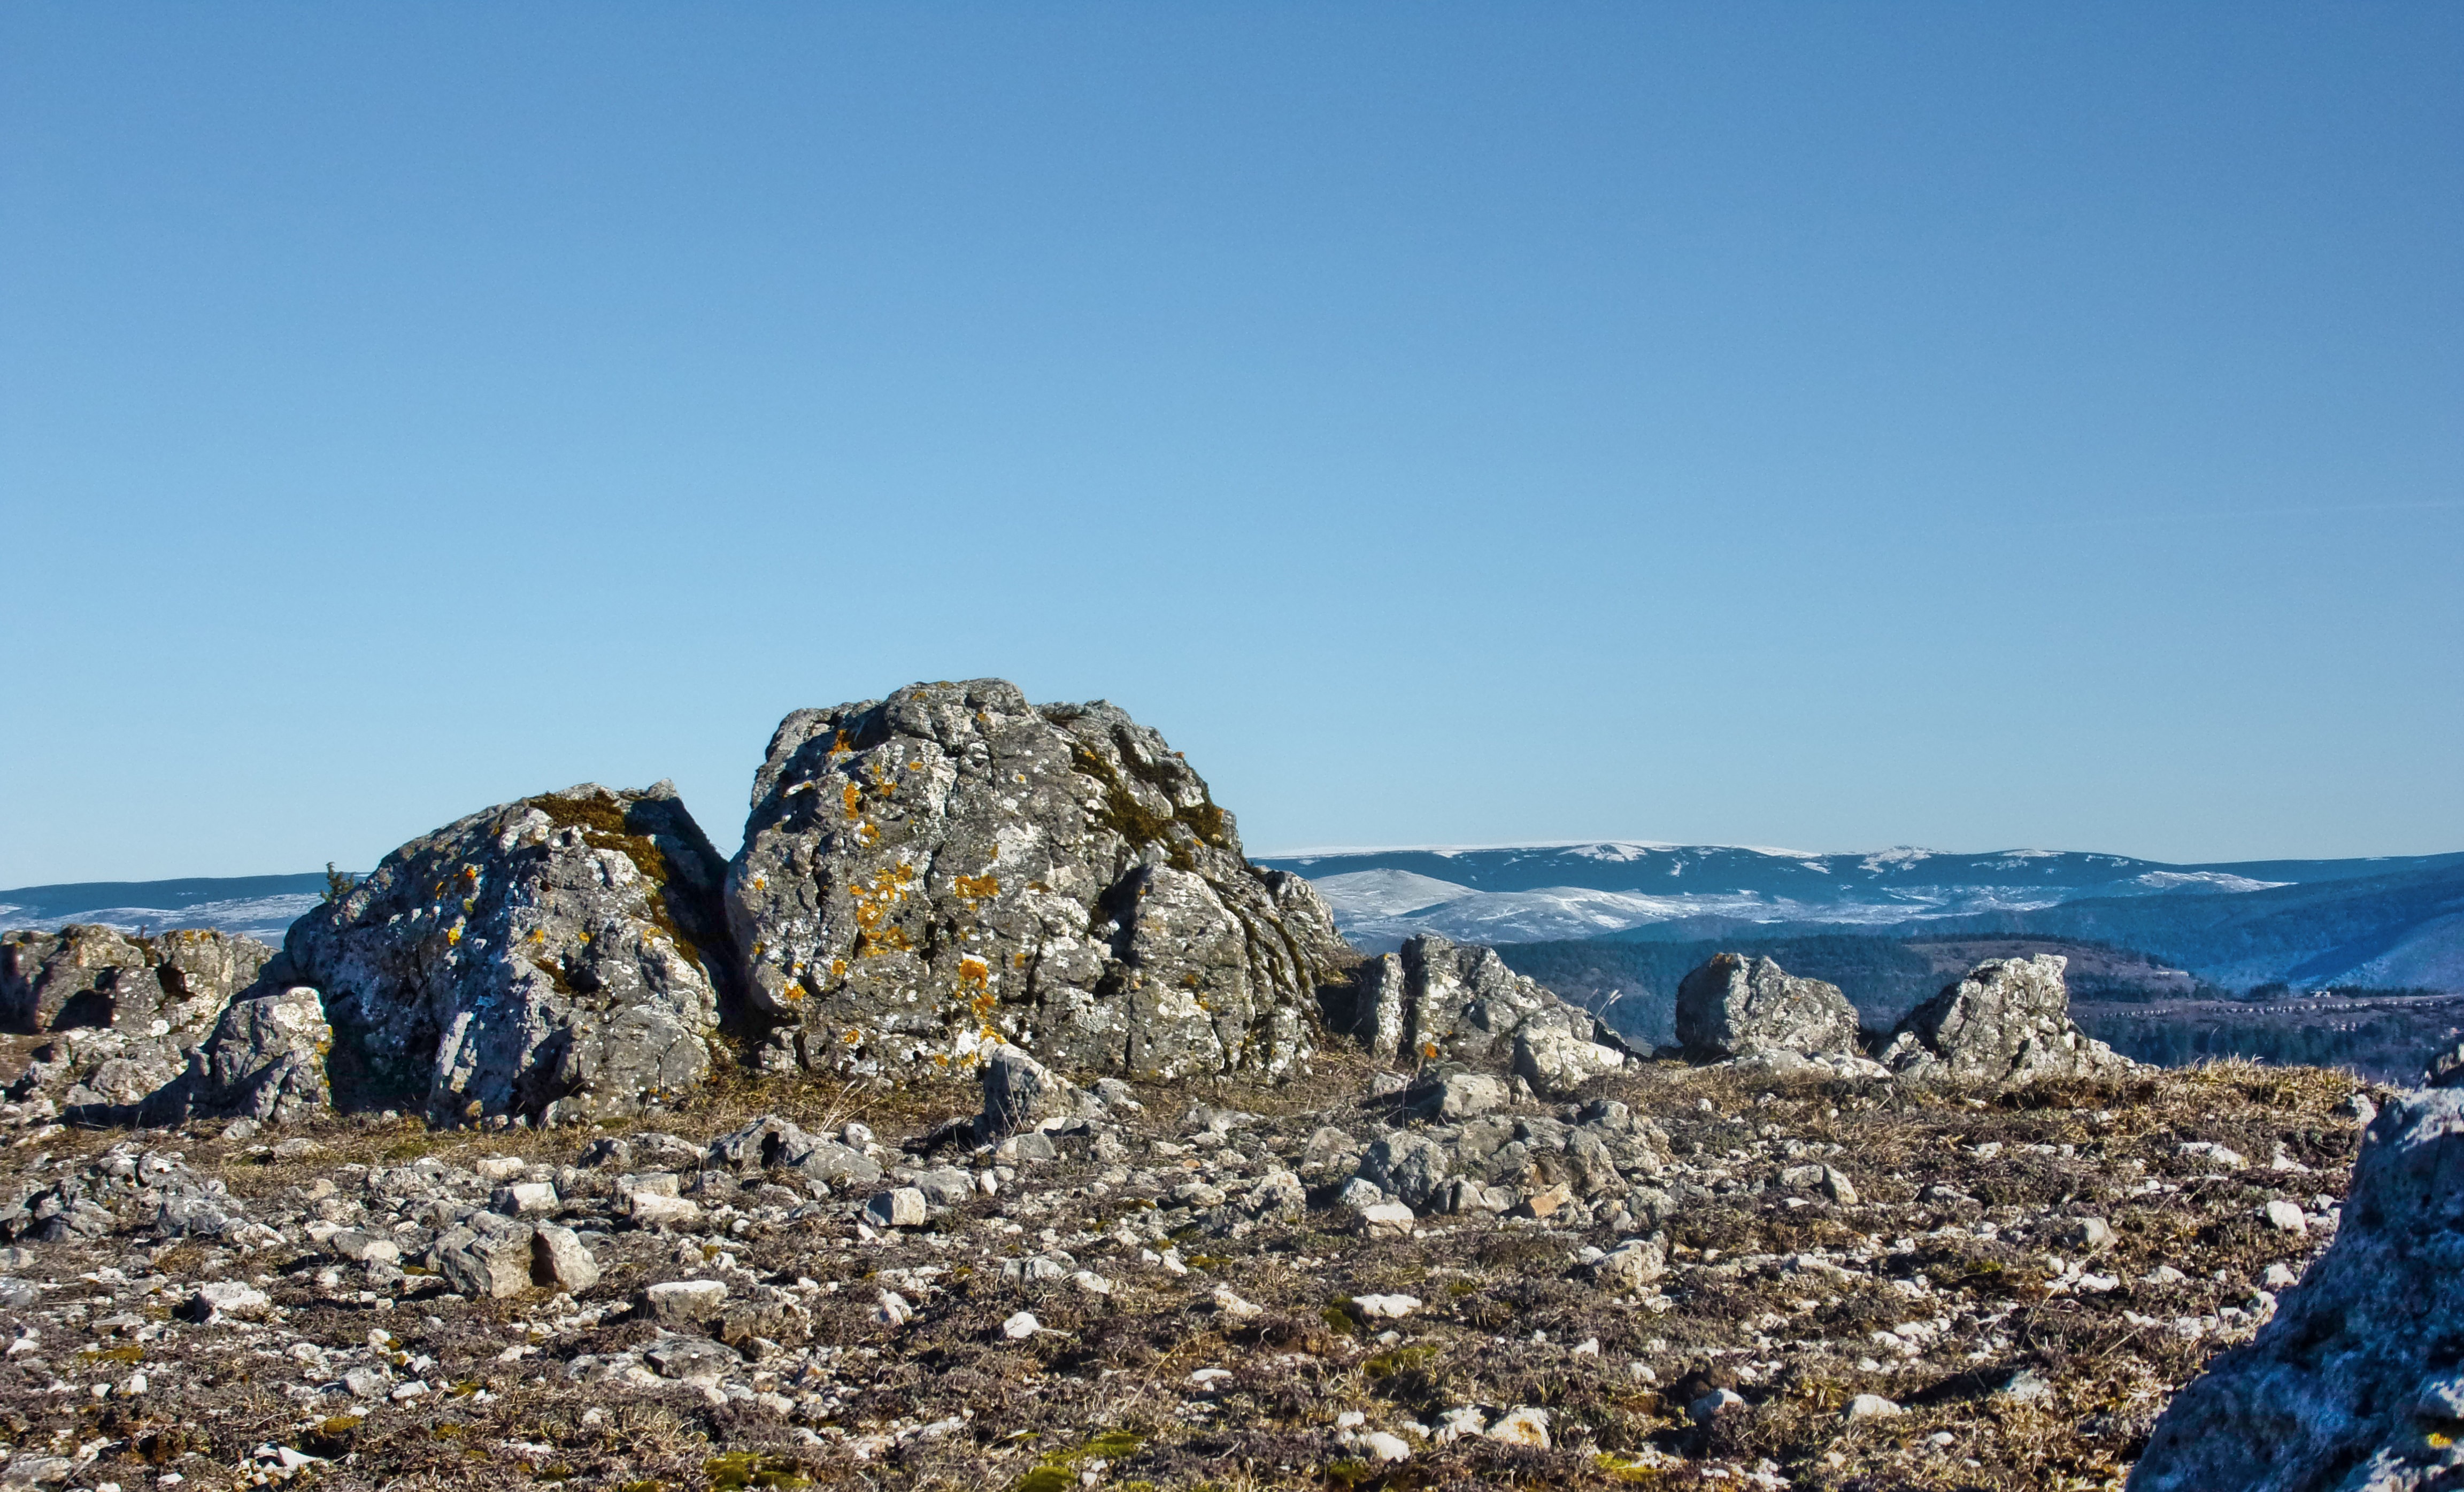
landscape, rock, wilderness, walking, mountain, sky, adventure, valley, mountain range, panorama, formation, material, ridge, summit, rocks, geology, plateau, fell, cevennes, landform, geographical feature, mountainous landforms